Rusanovskoye gas field

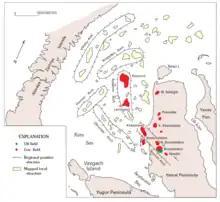
Kara Sea structural map

The Rusanovskoye gas field is a natural gas field located in the Yamalo-Nenets Autonomous Okrug. It was discovered around 1980 and is not yet in production.